Sarasvati River

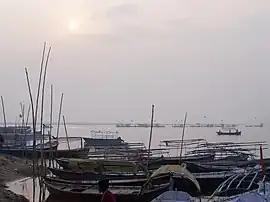
Triveni Sangam, Prayagaraja – the confluence of Ganga, Yamuna and Sarasvati.

Diana Eck notes that the power and significance of the Sarasvati for present-day Indian Subcontinent is in the persistent symbolic presence at the confluence of rivers all over Indian Subcontinent. Although underground , it is the third river, which emerges to join in the meeting of rivers, thus making the waters holy.